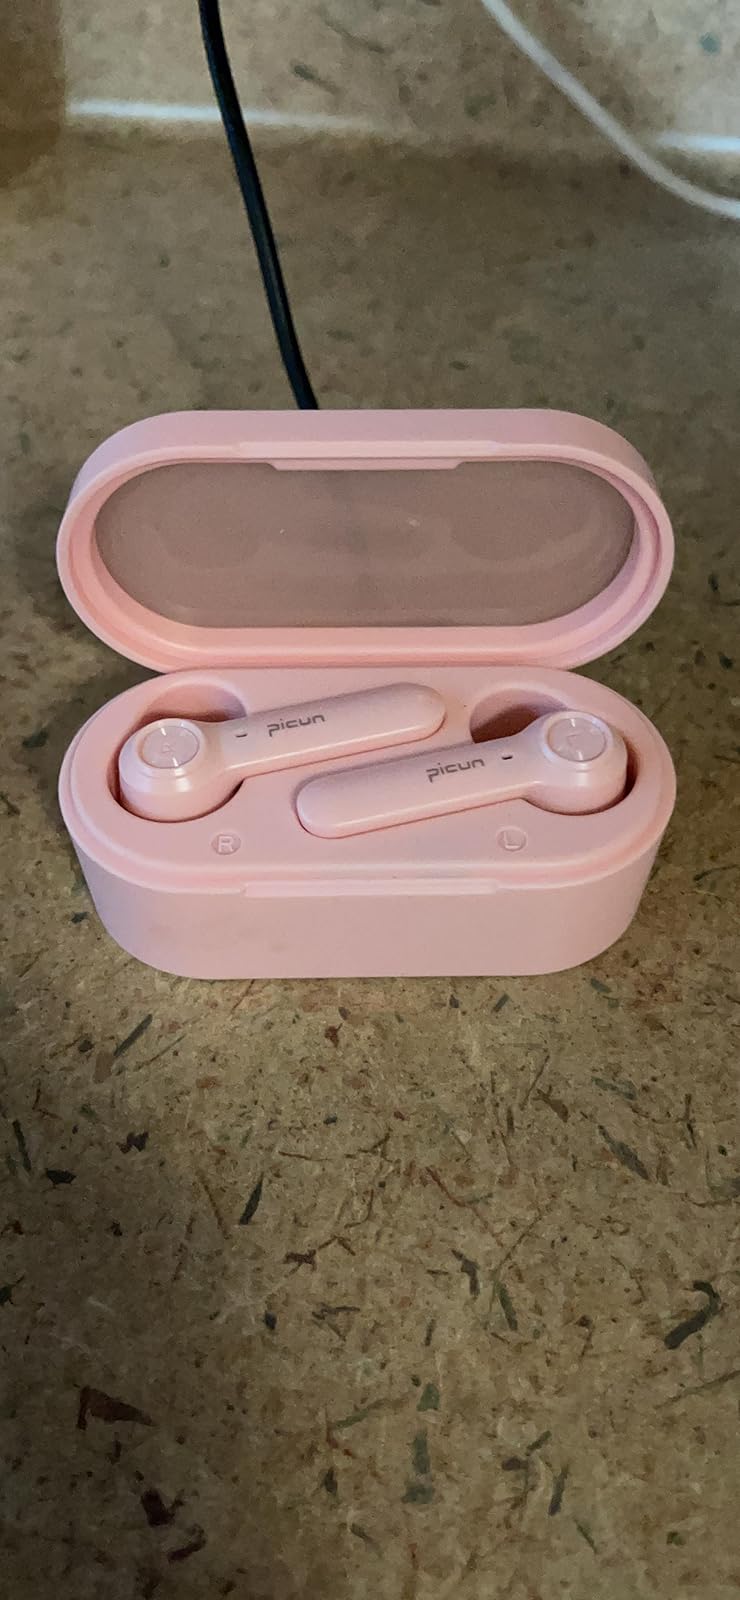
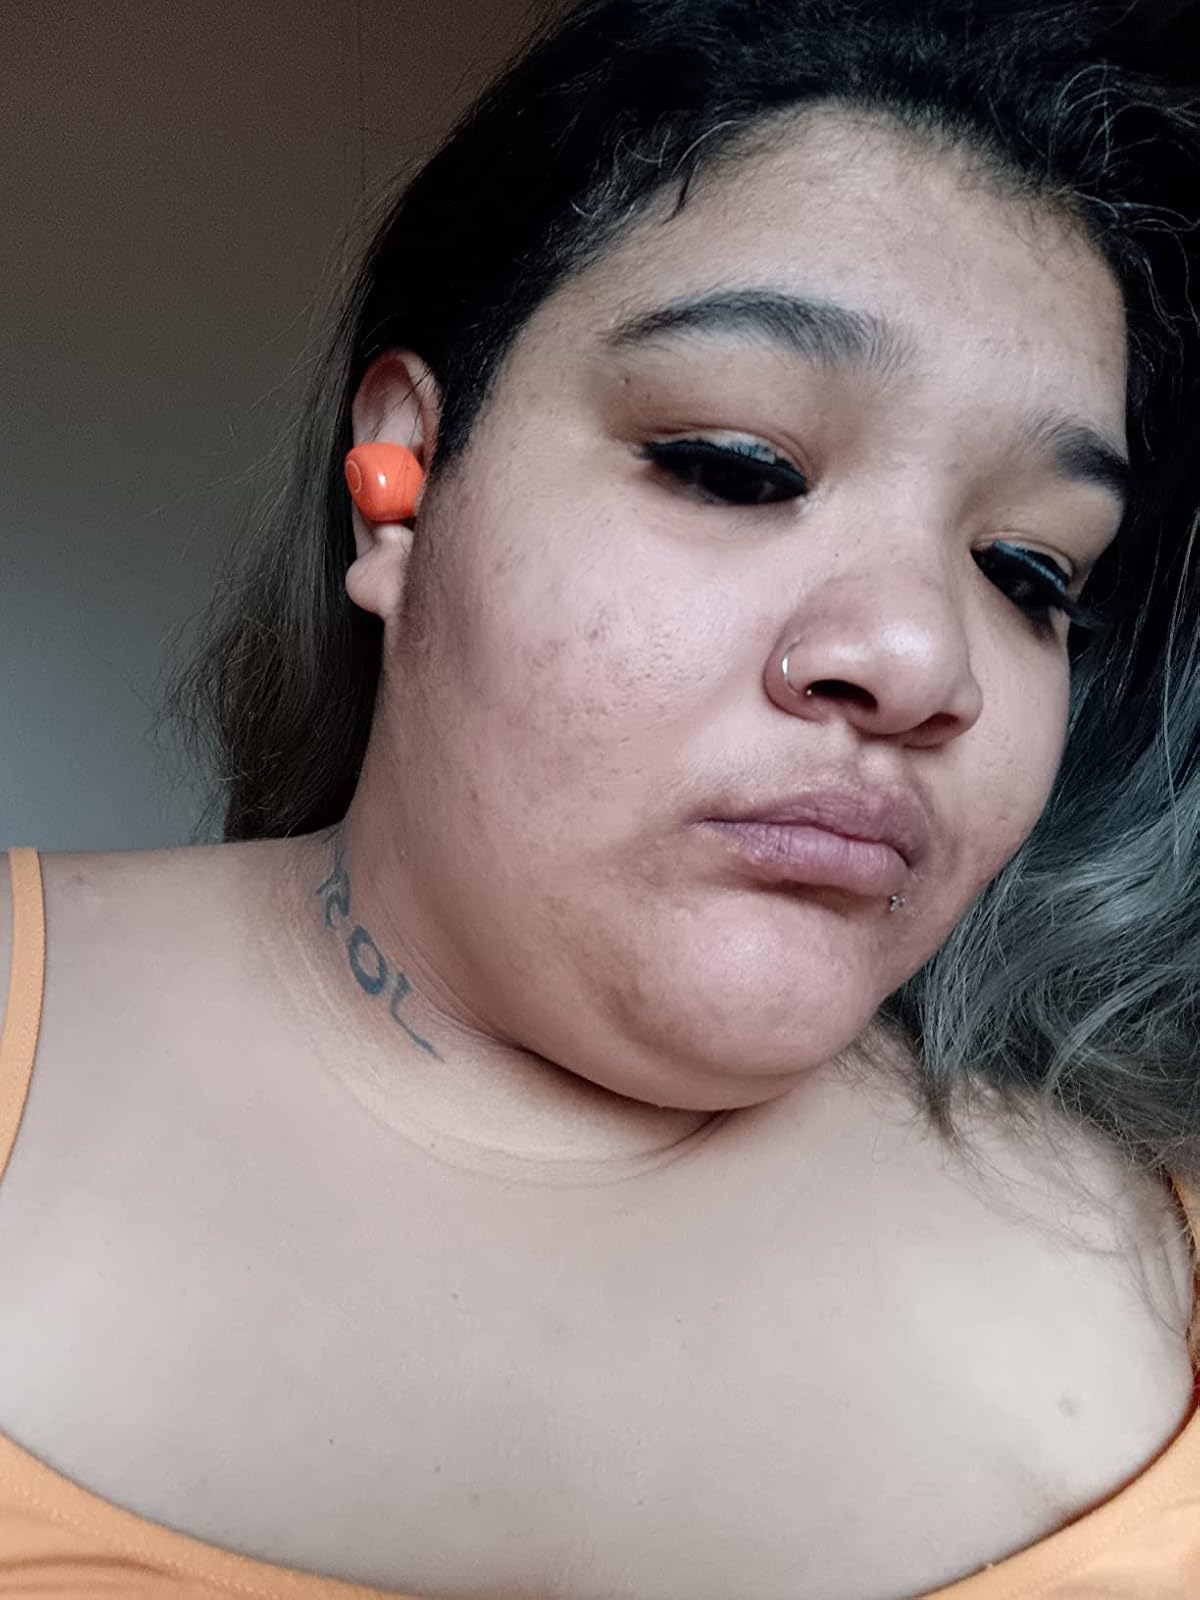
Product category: earbuds
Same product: no